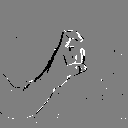
ASL letter: x